Herøy Municipality (Nordland)

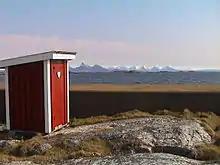
Restroom with a view

The municipality of Herøy was established in 1864 when it was separated from Alstahaug Municipality. Initially the population of Herøy was 2,438. On 1 July 1917, the northern district of Herøy (population: 1,530) was separated from Herøy to become the new Nordvik Municipality. This left Herøy with 2,555 residents.